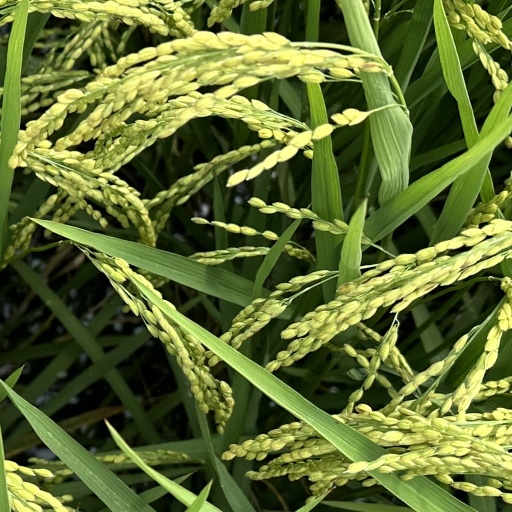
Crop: rice